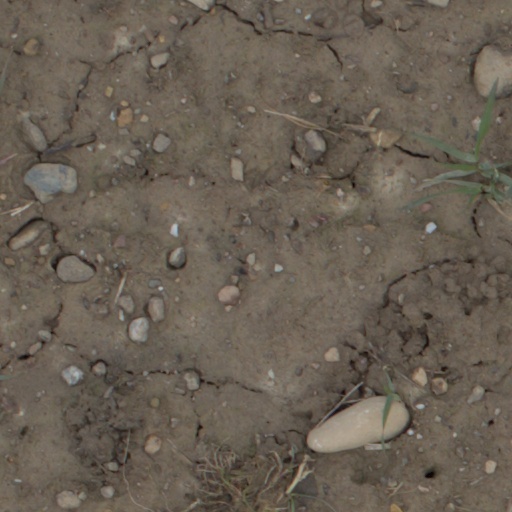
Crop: wheat